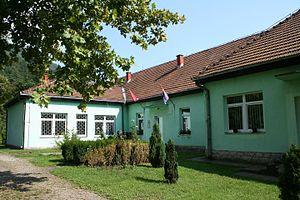
Amajić est un village de Serbie situé dans la municipalité de Mali Zvornik, district de Mačva. Au recensement de 2011, il comptait 159 habitants.